Lake Pontchartrain Causeway

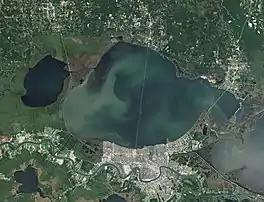
Satellite view. The Manchac Swamp Bridge can be seen on the left.

The original causeway was a two-lane span, long. It opened in 1956 at a cost of $46 million (equivalent to $ million in dollars). This included the bridge, three approach roads on the north end, and a long stretch of road on the south end.